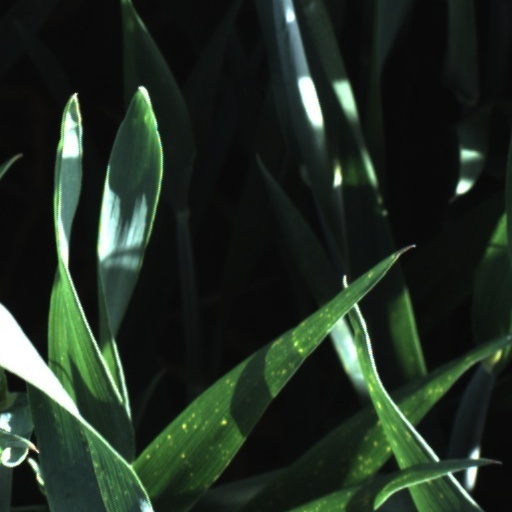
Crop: wheat